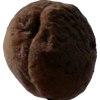
Label: peach